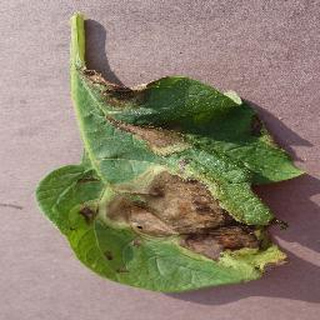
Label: potato_late_blight